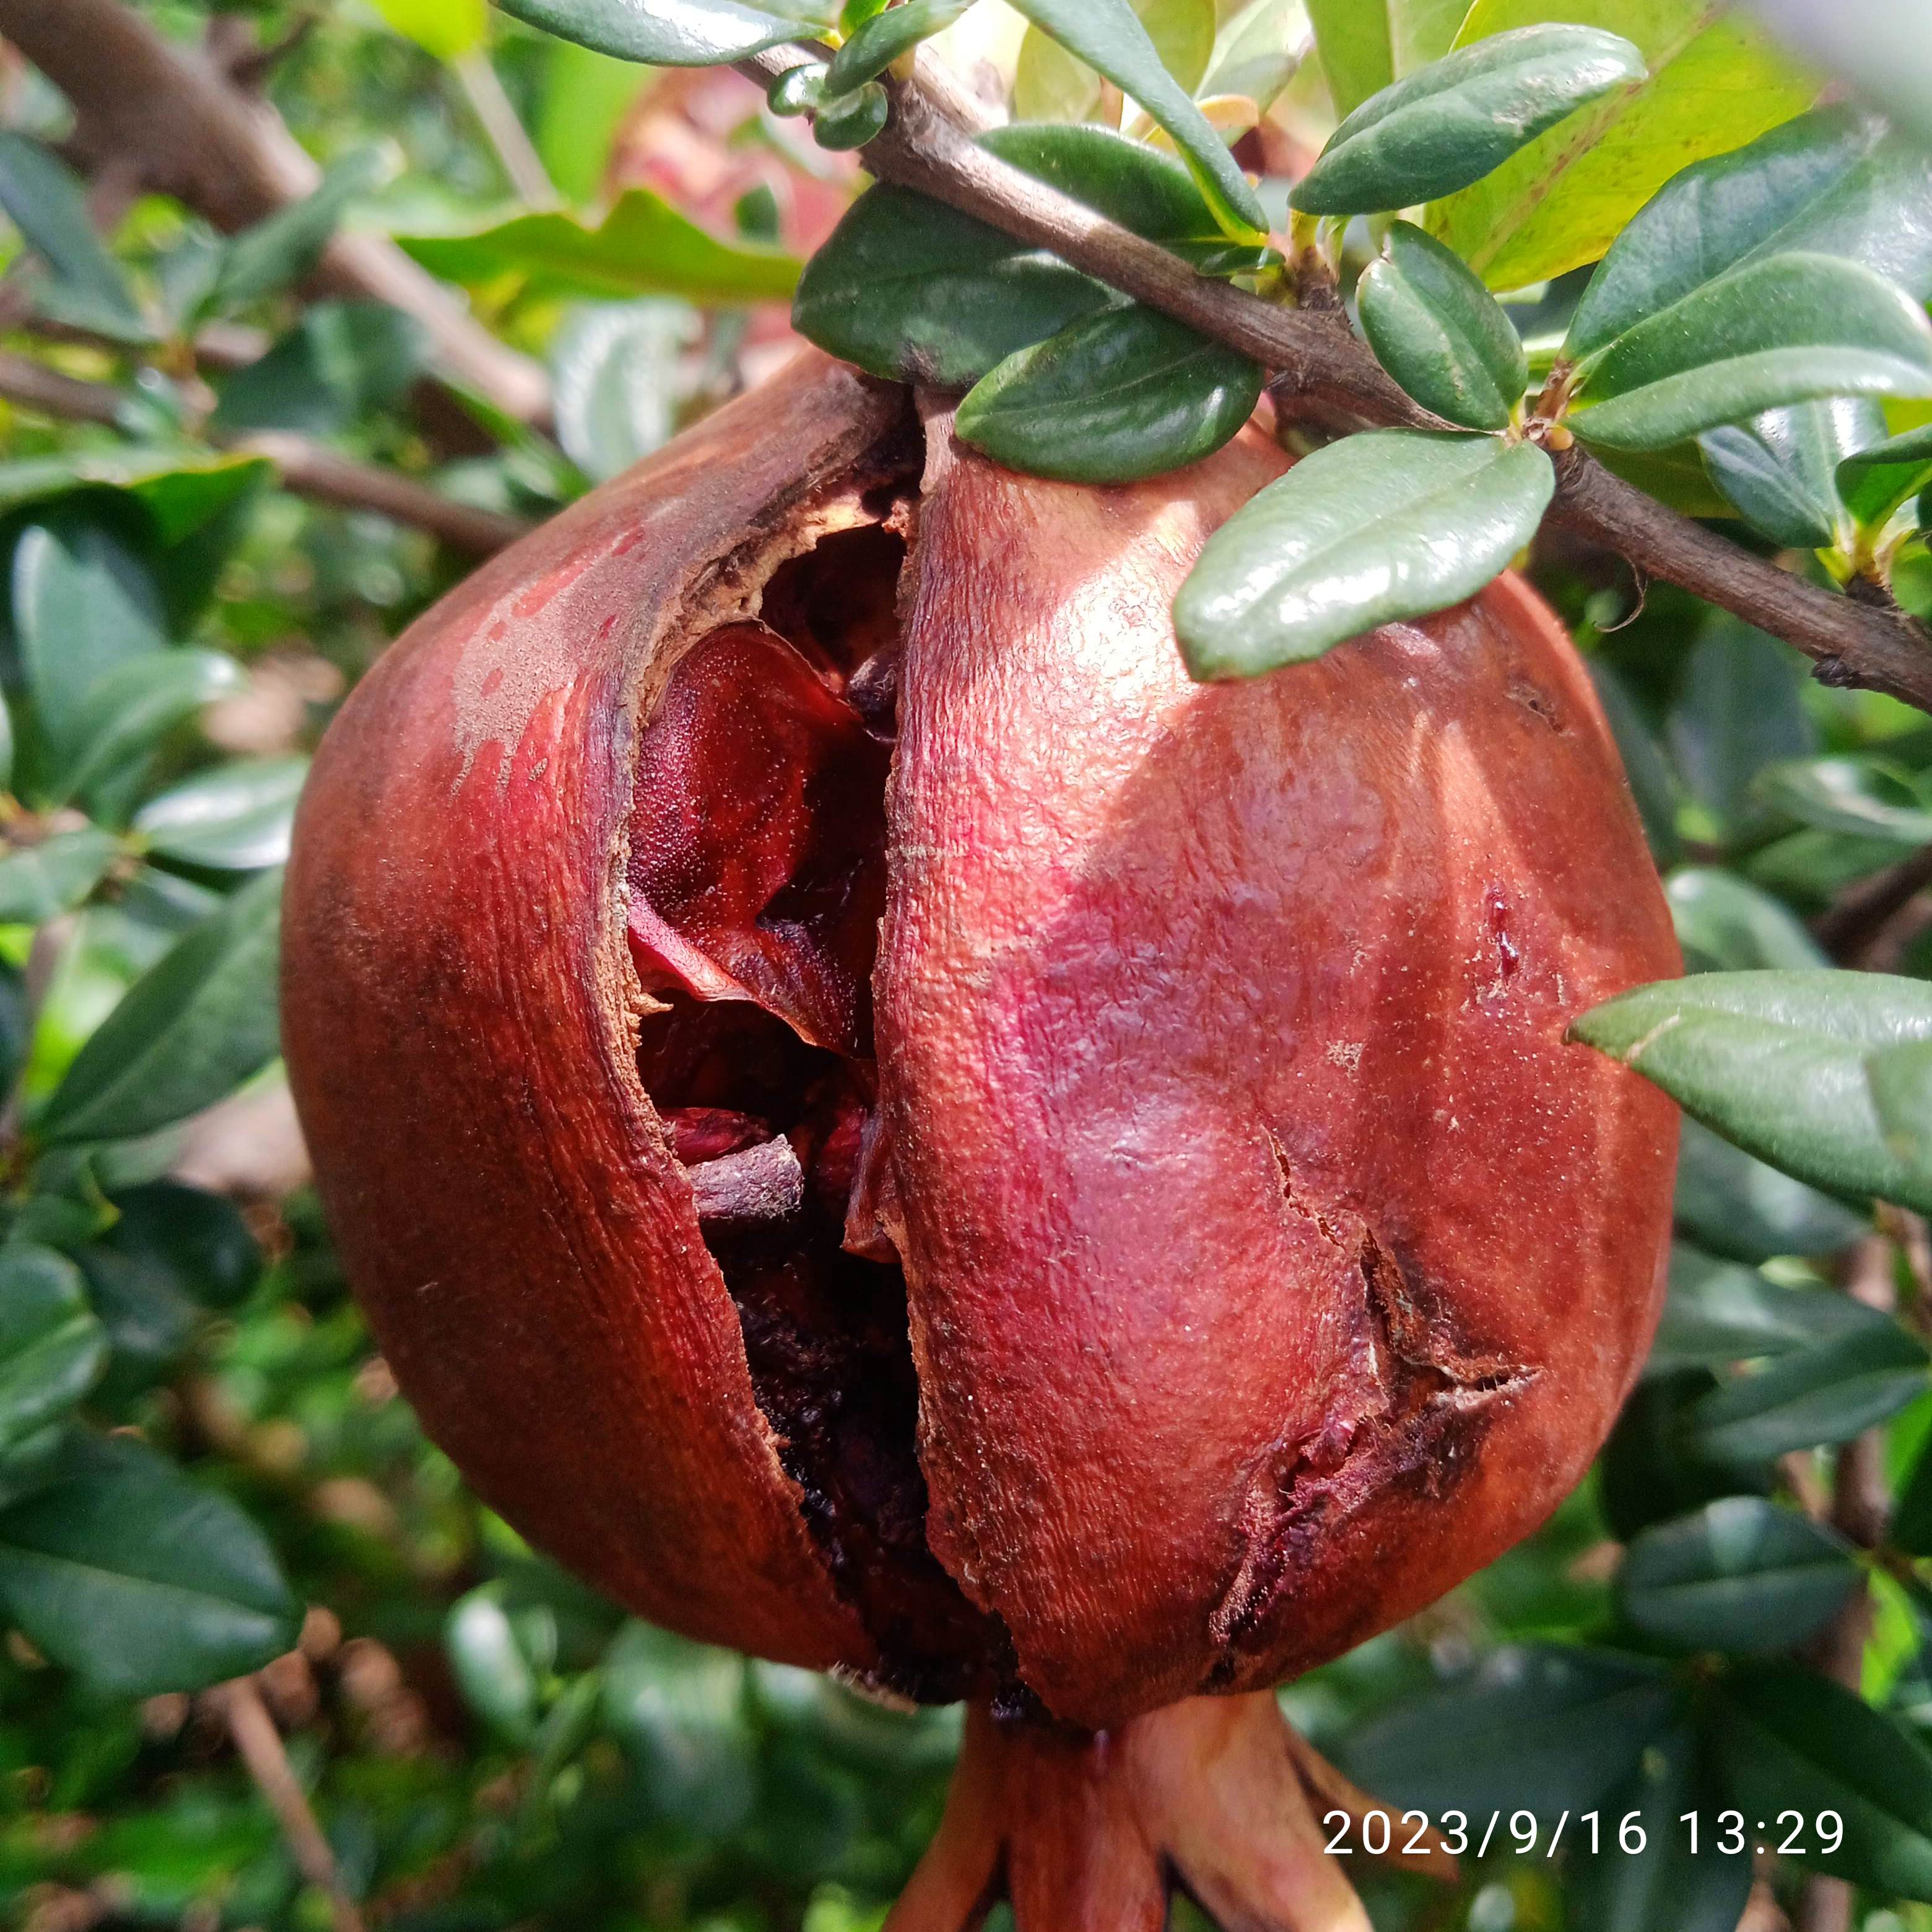
Label: Bacterial_Blight